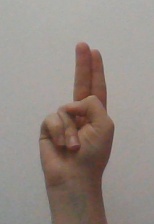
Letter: taa